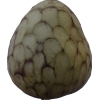
Label: cherimoya